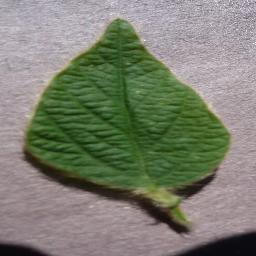
Label: Soybean___healthy